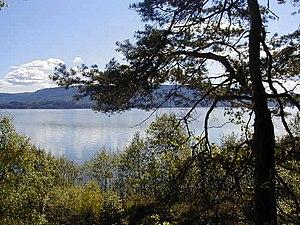
Le royaume de Ringerike était l'un des petits royaumes norvégiens du Moyen Âge. Il était situé dans le fylke actuel de Buskerud.